Nave Apartments

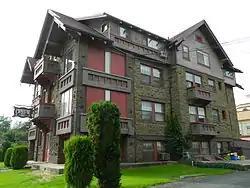

The Nave Apartments, located on the 600 block of 8th St. in Lewiston, Idaho, were built in 1913. The building was listed on the National Register of Historic Places in 1978.